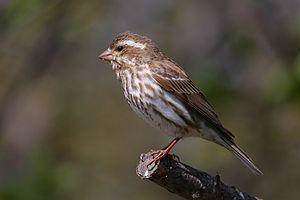
Roselin pourpré (Carpodacus purpureus) femelle, Réserve nationale de faune du cap Tourmente, Québec, Canada.
Le Roselin pourpré est une espèce de passereaux appartenant à la famille des Fringillidae.